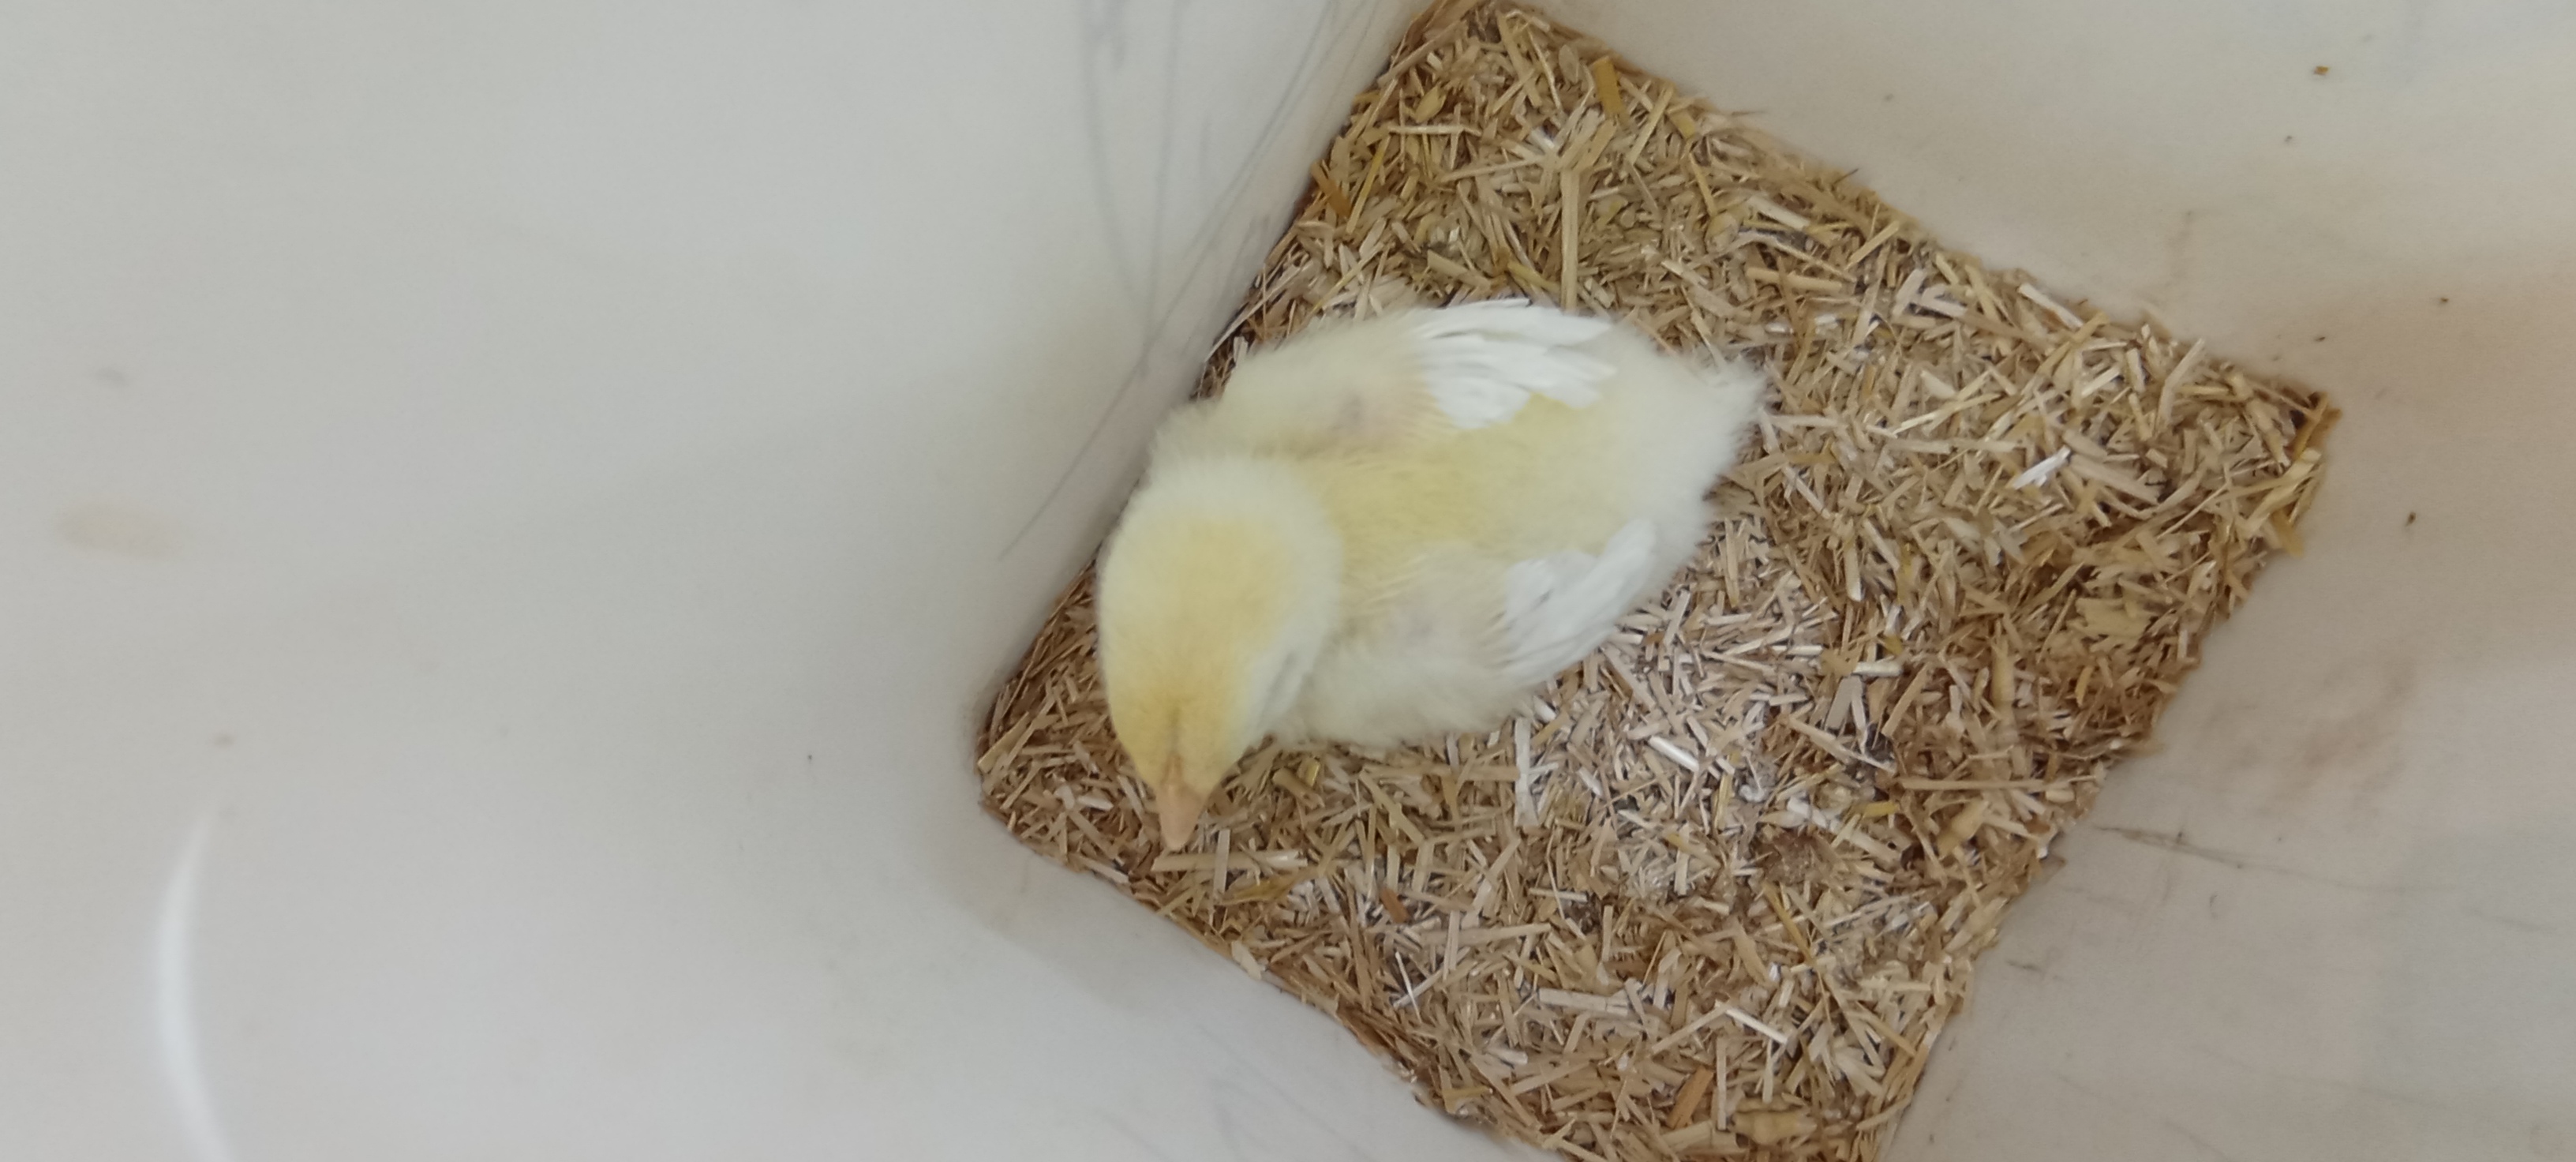
Weight: 171 g